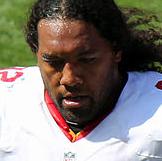
Age: 27